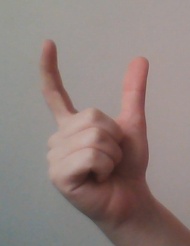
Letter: nun